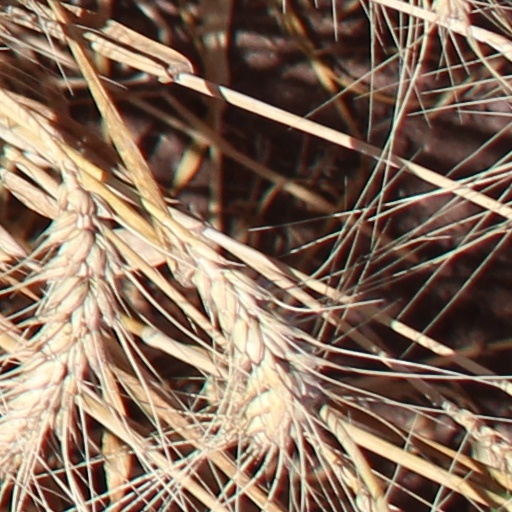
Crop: wheat